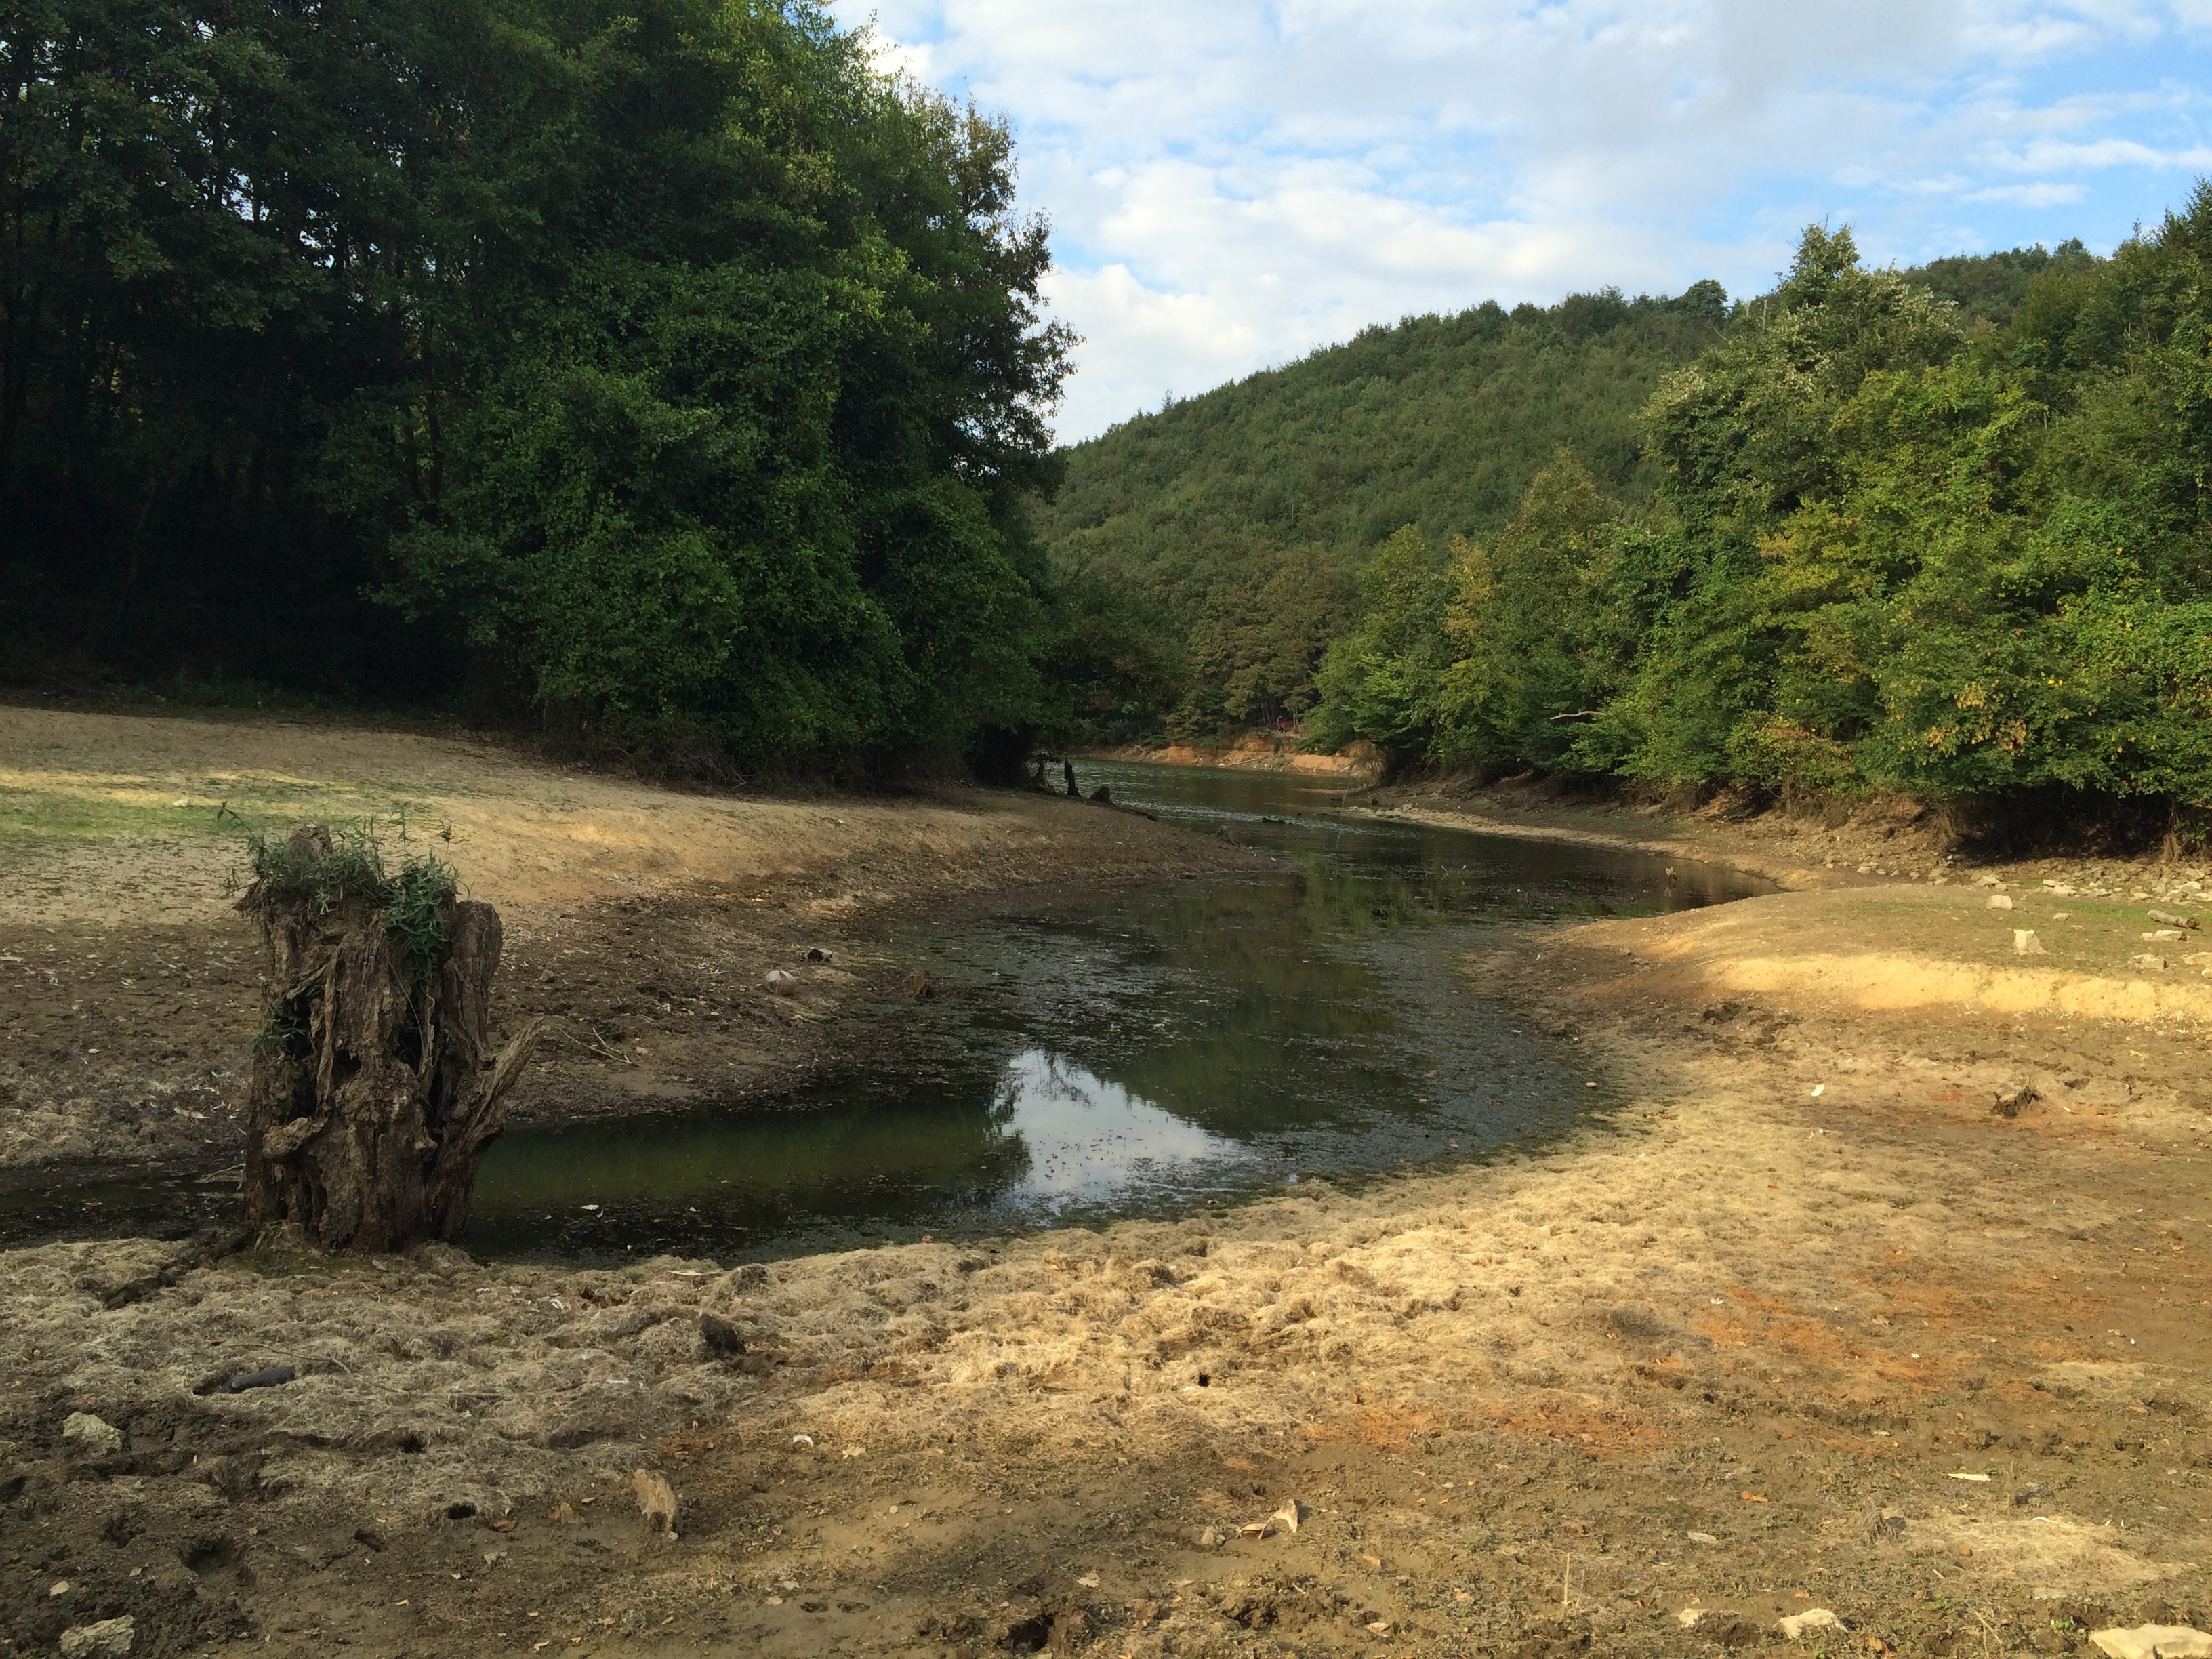
landscape, water, wilderness, trail, lake, river, valley, stream, soil, reservoir, waterway, body of water, wetland, loch, ecosystem, rural area